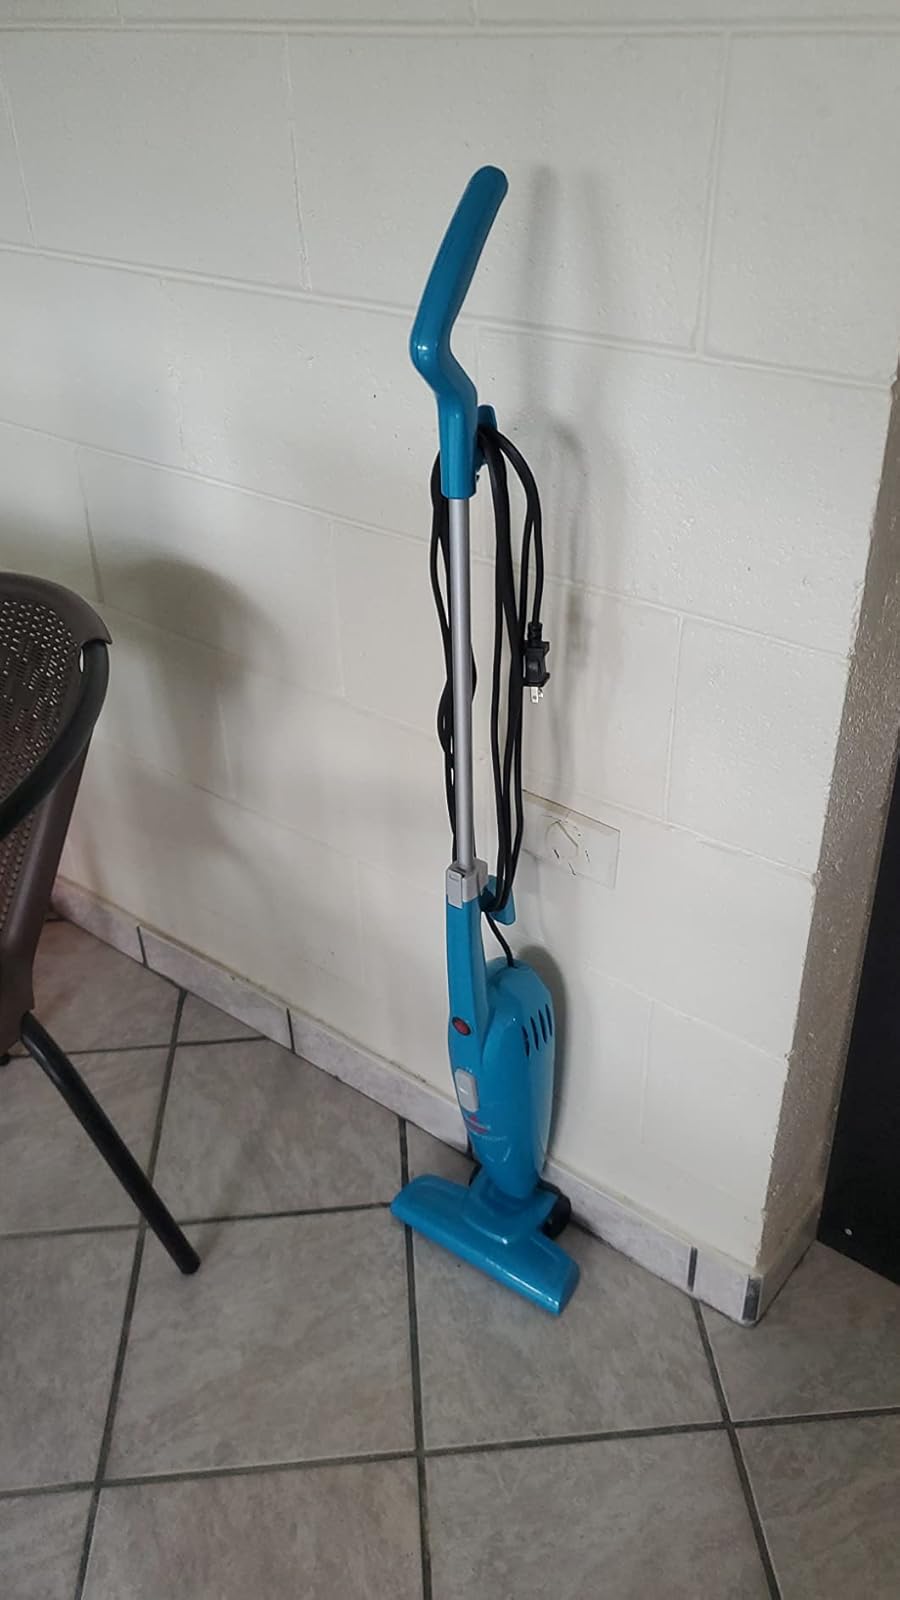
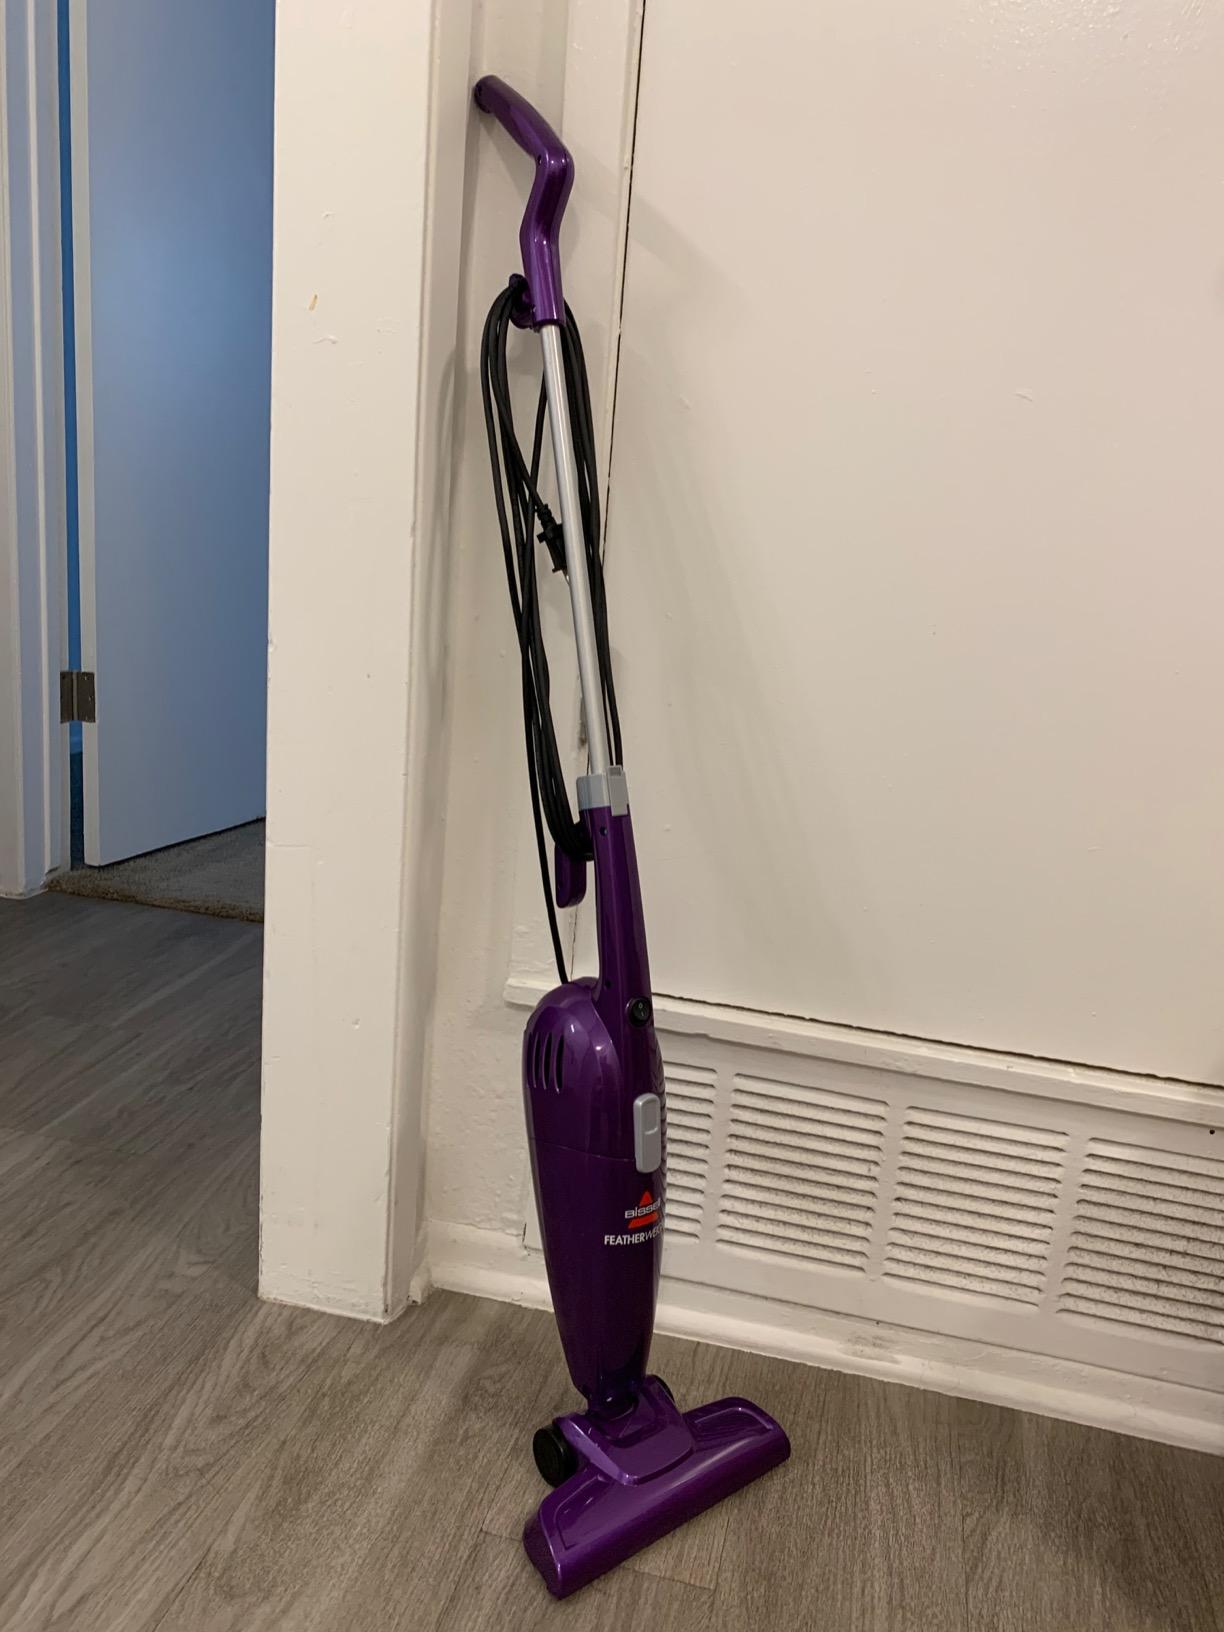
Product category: items_vacuum
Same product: no